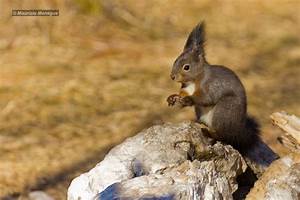
Label: scoiattolo